Jorge L. Contreras

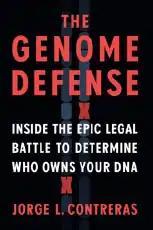
The Genome Defense

Contreras was among the first scholars to conceptualize the vast collection of publicly-available genomic data that emerged after the Human Genome Project within the theoretical framework of the knowledge commons [, a construct first developed by Elinor Ostrom and Charlotte Hess and later expanded by Brett Frischmann, Michael Madison and Kathleen Strandburg